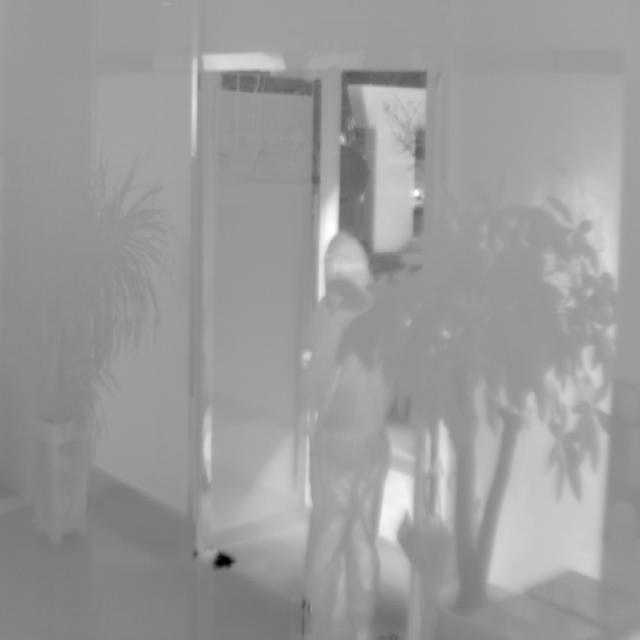
Detected objects:
label: person